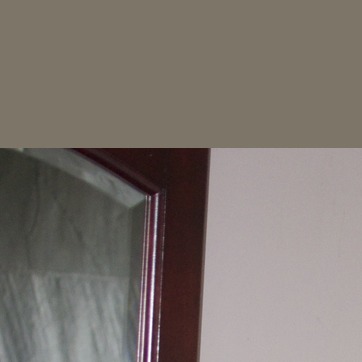
Material: wood